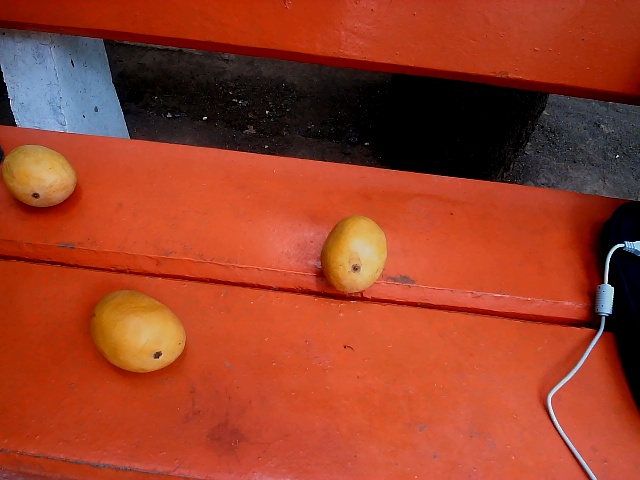
Label: Ripe_Mango